Mark Simmonds

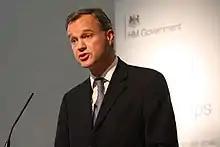
Simmonds in 2014

Mark Jonathon Mortlock Simmonds (born 12 April 1964) is a Conservative Party politician in the United Kingdom. He was the Member of Parliament (MP) for Boston and Skegness in Lincolnshire, and was first elected in 2001, succeeding Sir Richard Body. He was re-elected in 2005 and 2010.